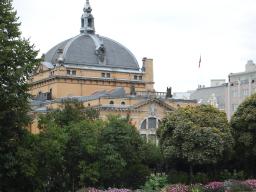
Label: Background_without_leaves